Robert Martin Patterson

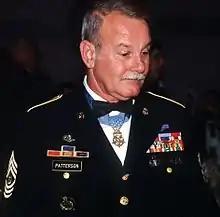
A gray-haired white man wearing a formal military uniform with a star-shaped medal hanging from a ribbon around his neck

Patterson grew up in a family of tobacco farmers in Fayetteville, North Carolina. Patterson joined the United States Army from Raleigh, North Carolina, in 1966, and by May 6, 1968, was serving as a specialist four in Troop B, 2nd Squadron, 17th Cavalry Regiment. During a firefight on that day, near La Chu, Thừa Thiên Province, South Vietnam, during the May Offensive, Patterson single-handedly destroyed a series of enemy bunkers. For his actions during the battle, he was awarded the Medal of Honor and promoted to sergeant.